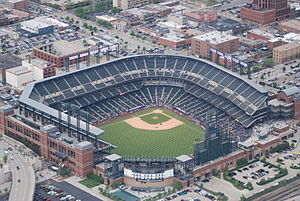
Coors Field
Coors Field
Coors Field er et baseballstadion i Denver i Colorado, USA, der er hjemmebane for MLB-klubben Colorado Rockies. Stadionet har plads til 50.445 tilskuere, og blev indviet 26. april 1995. Indtil da havde Rockies spillet sine hjemmekampe på det nærliggende Mile High Stadium.